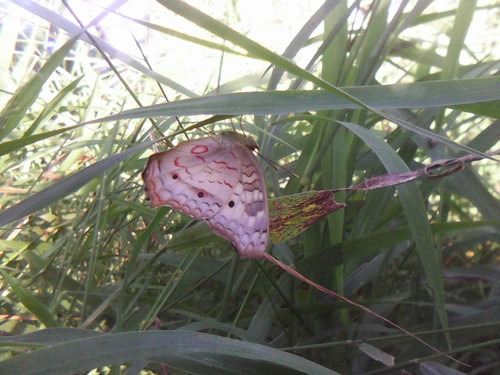
Scientific name: Anartia jatrophae
Common name: White peacock
Family: Nymphalidae
Order: Lepidoptera
Pollinator type: Primary pollinator
Habitat: Gardens, parks, and open areas
Geographic range: Southern United States to Argentina
Conservation status: Least Concern